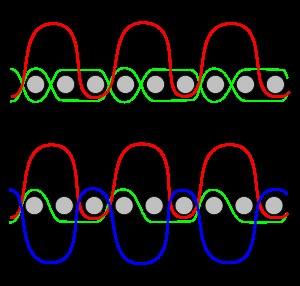
Un tissu éponge est un tissu appelé ainsi à cause de sa capacité à absorber une grande quantité d’eau ou de liquide quelconque.